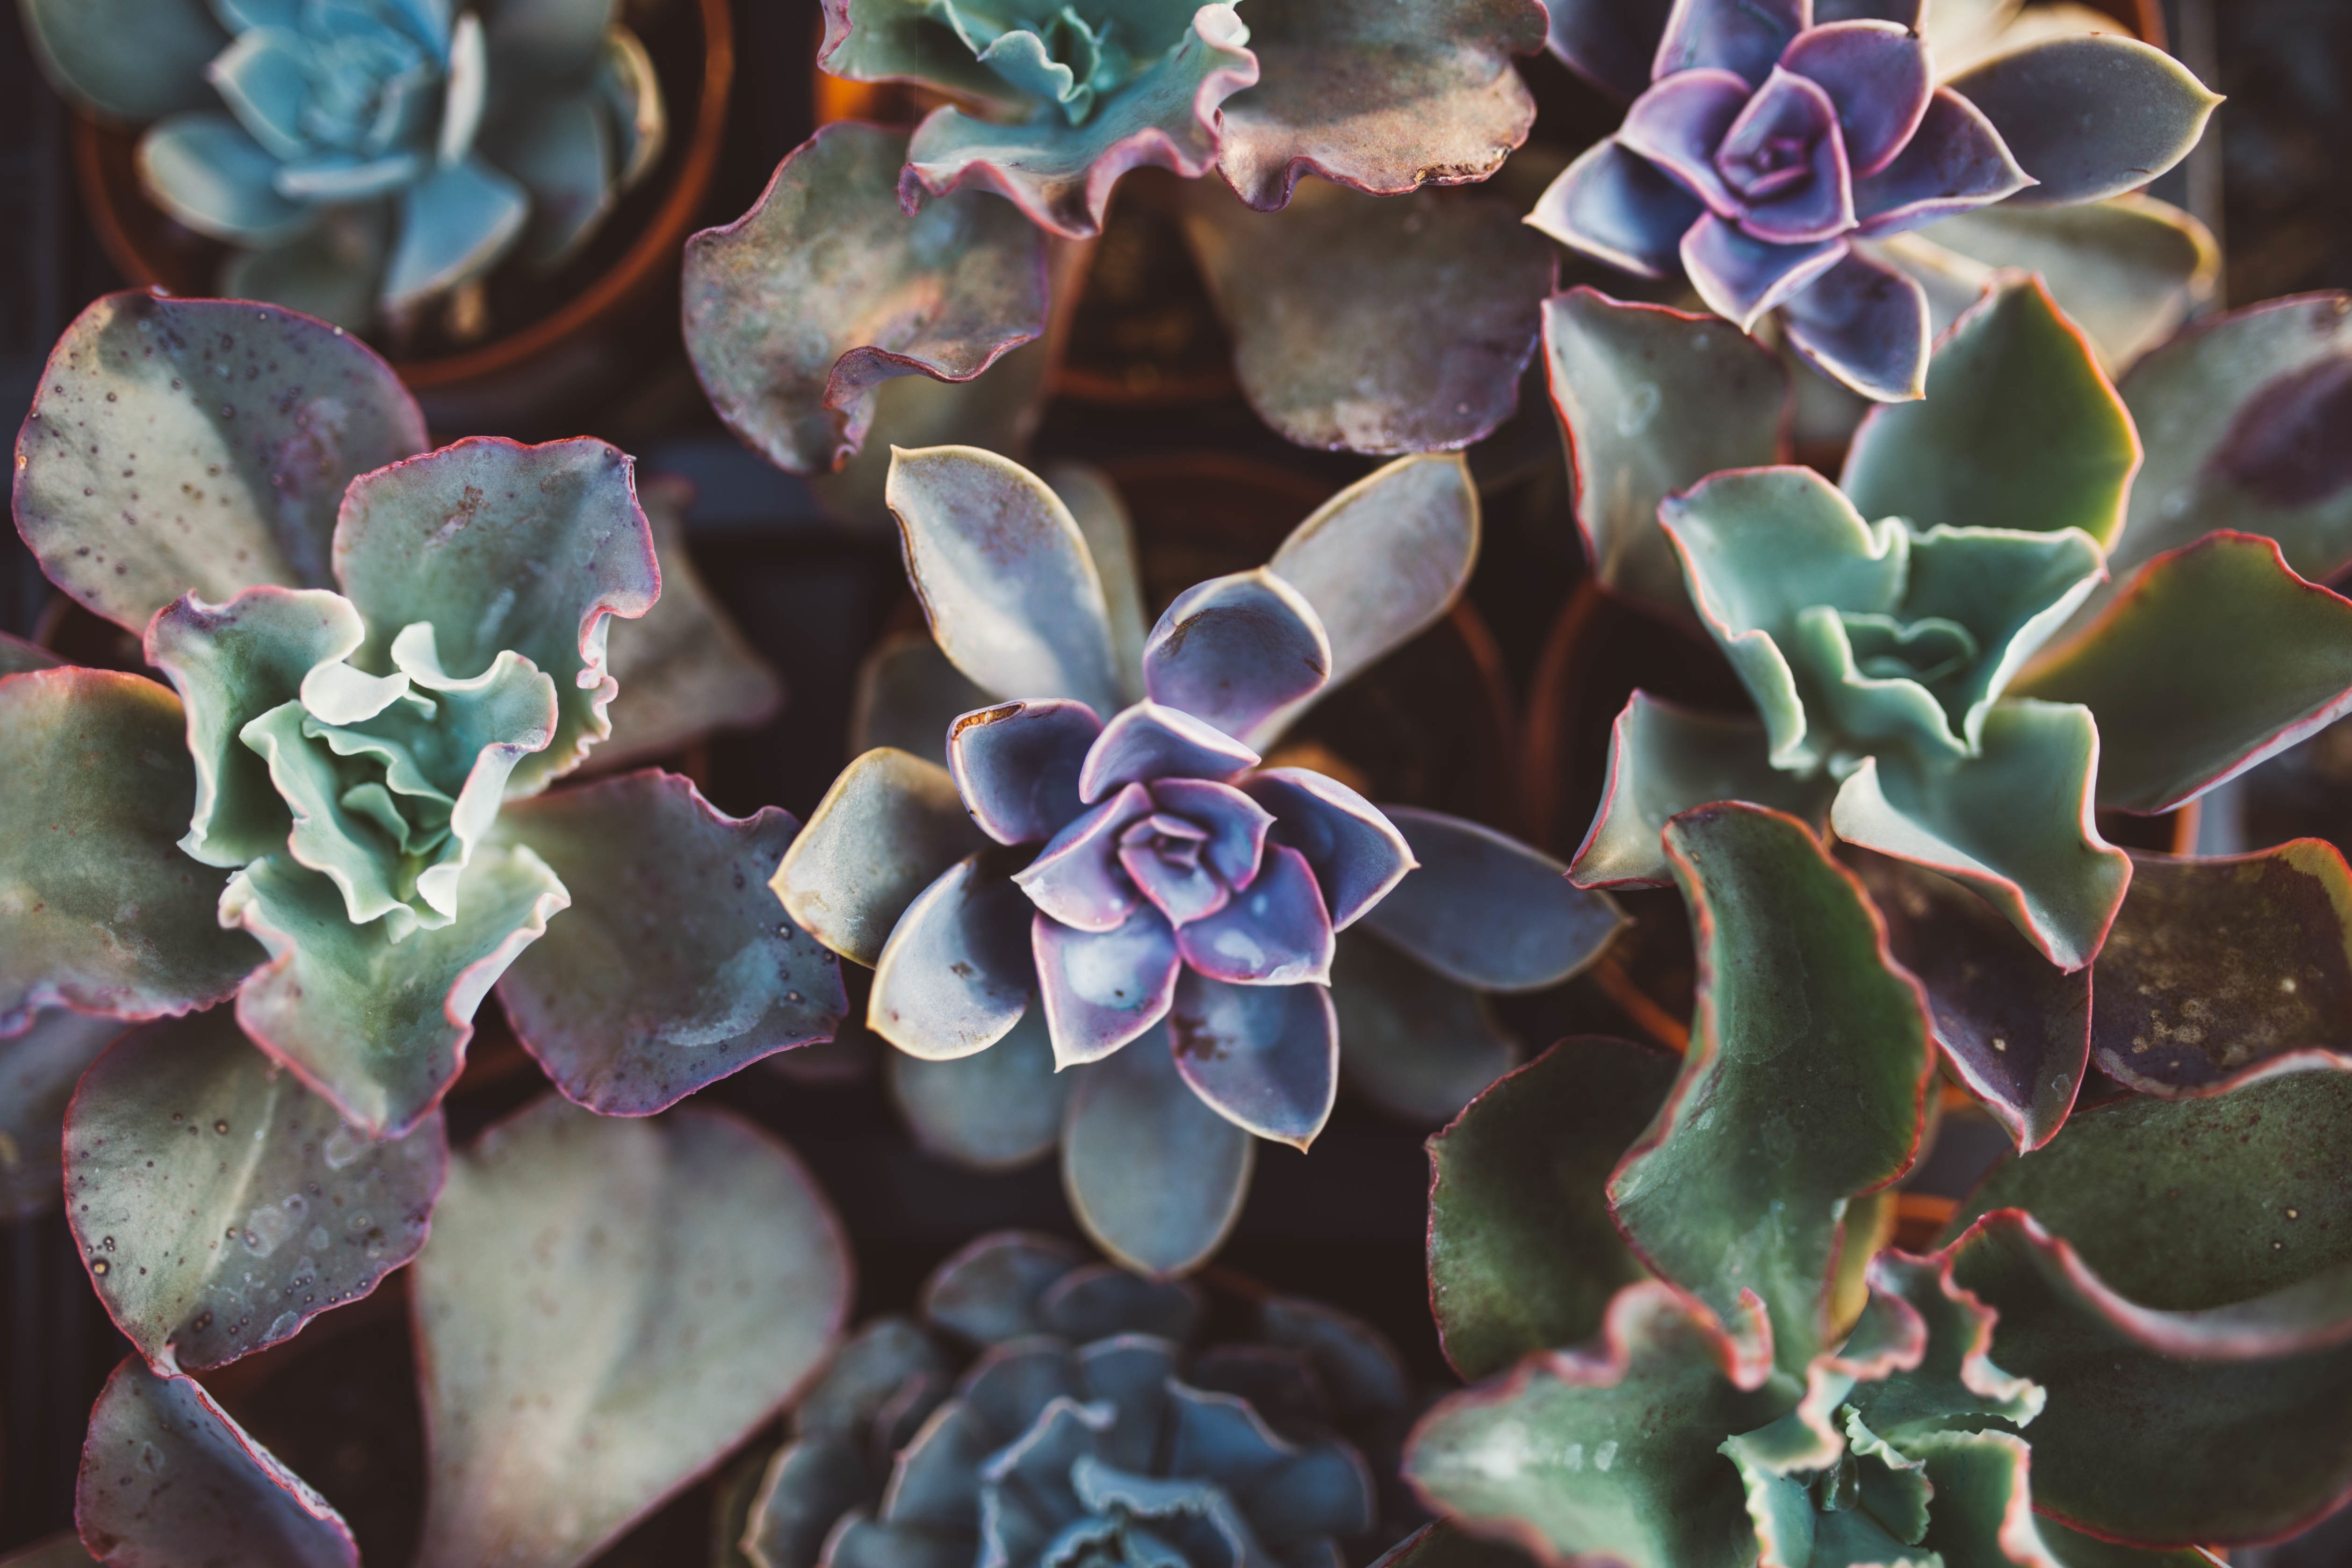
plant, leaf, flower, petal, botany, succulent, garden, flora, flowering plant, land plant